Marnie (novel)

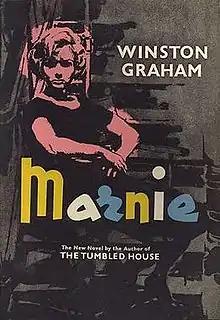
First edition UK cover

Marnie is an English crime novel, written by Winston Graham and first published in 1961. It has been adapted as a film, a stage play and an opera.